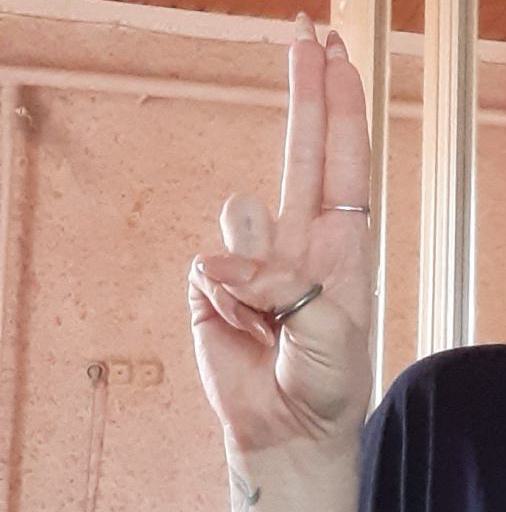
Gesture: two_up